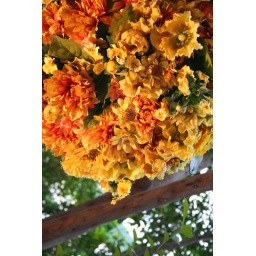
One of the many bundles of flowers on a tree at the Wynn. It decorated an entire walkway in the center of the hotel.